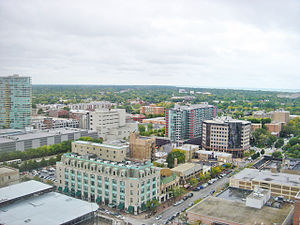
Evanston
En del af downtown Evanston, oktober 2005.
Evanston er en by i Cook County, Illinois, USA, beliggende 19 km. nord for centrum af Chicago, med Chicago mod syd, Skokie mod vest og Wilmette mod nord og med en befolkning på 74.486.